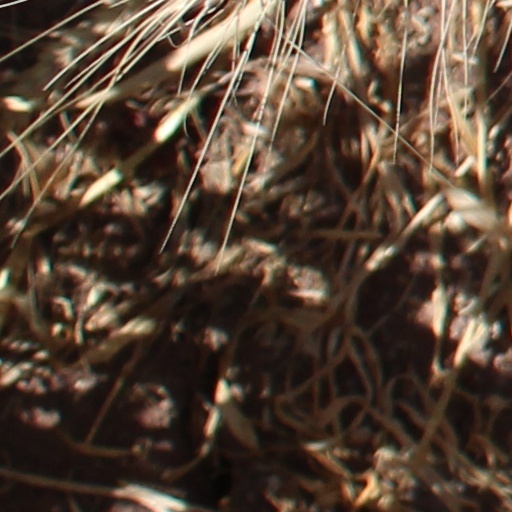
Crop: wheat